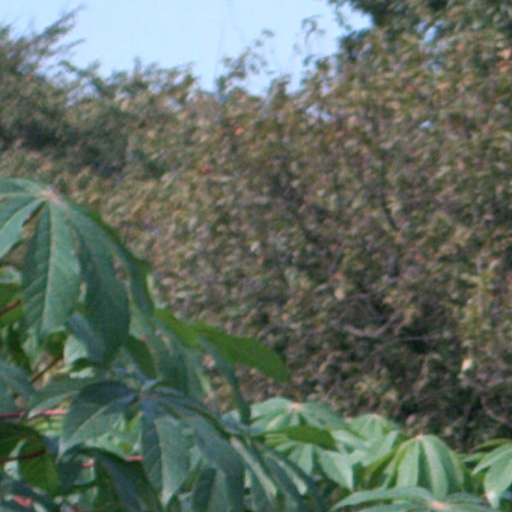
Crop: cassava